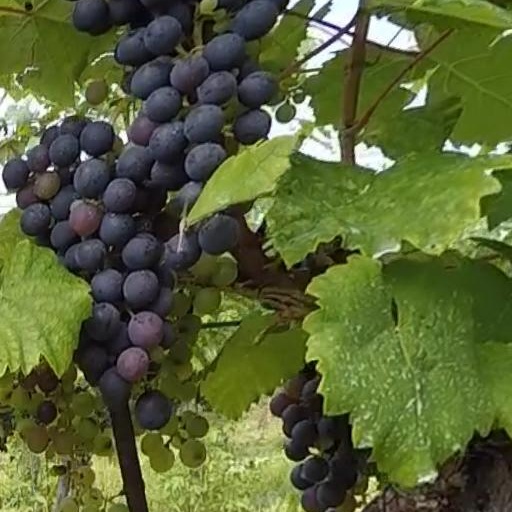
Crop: grape